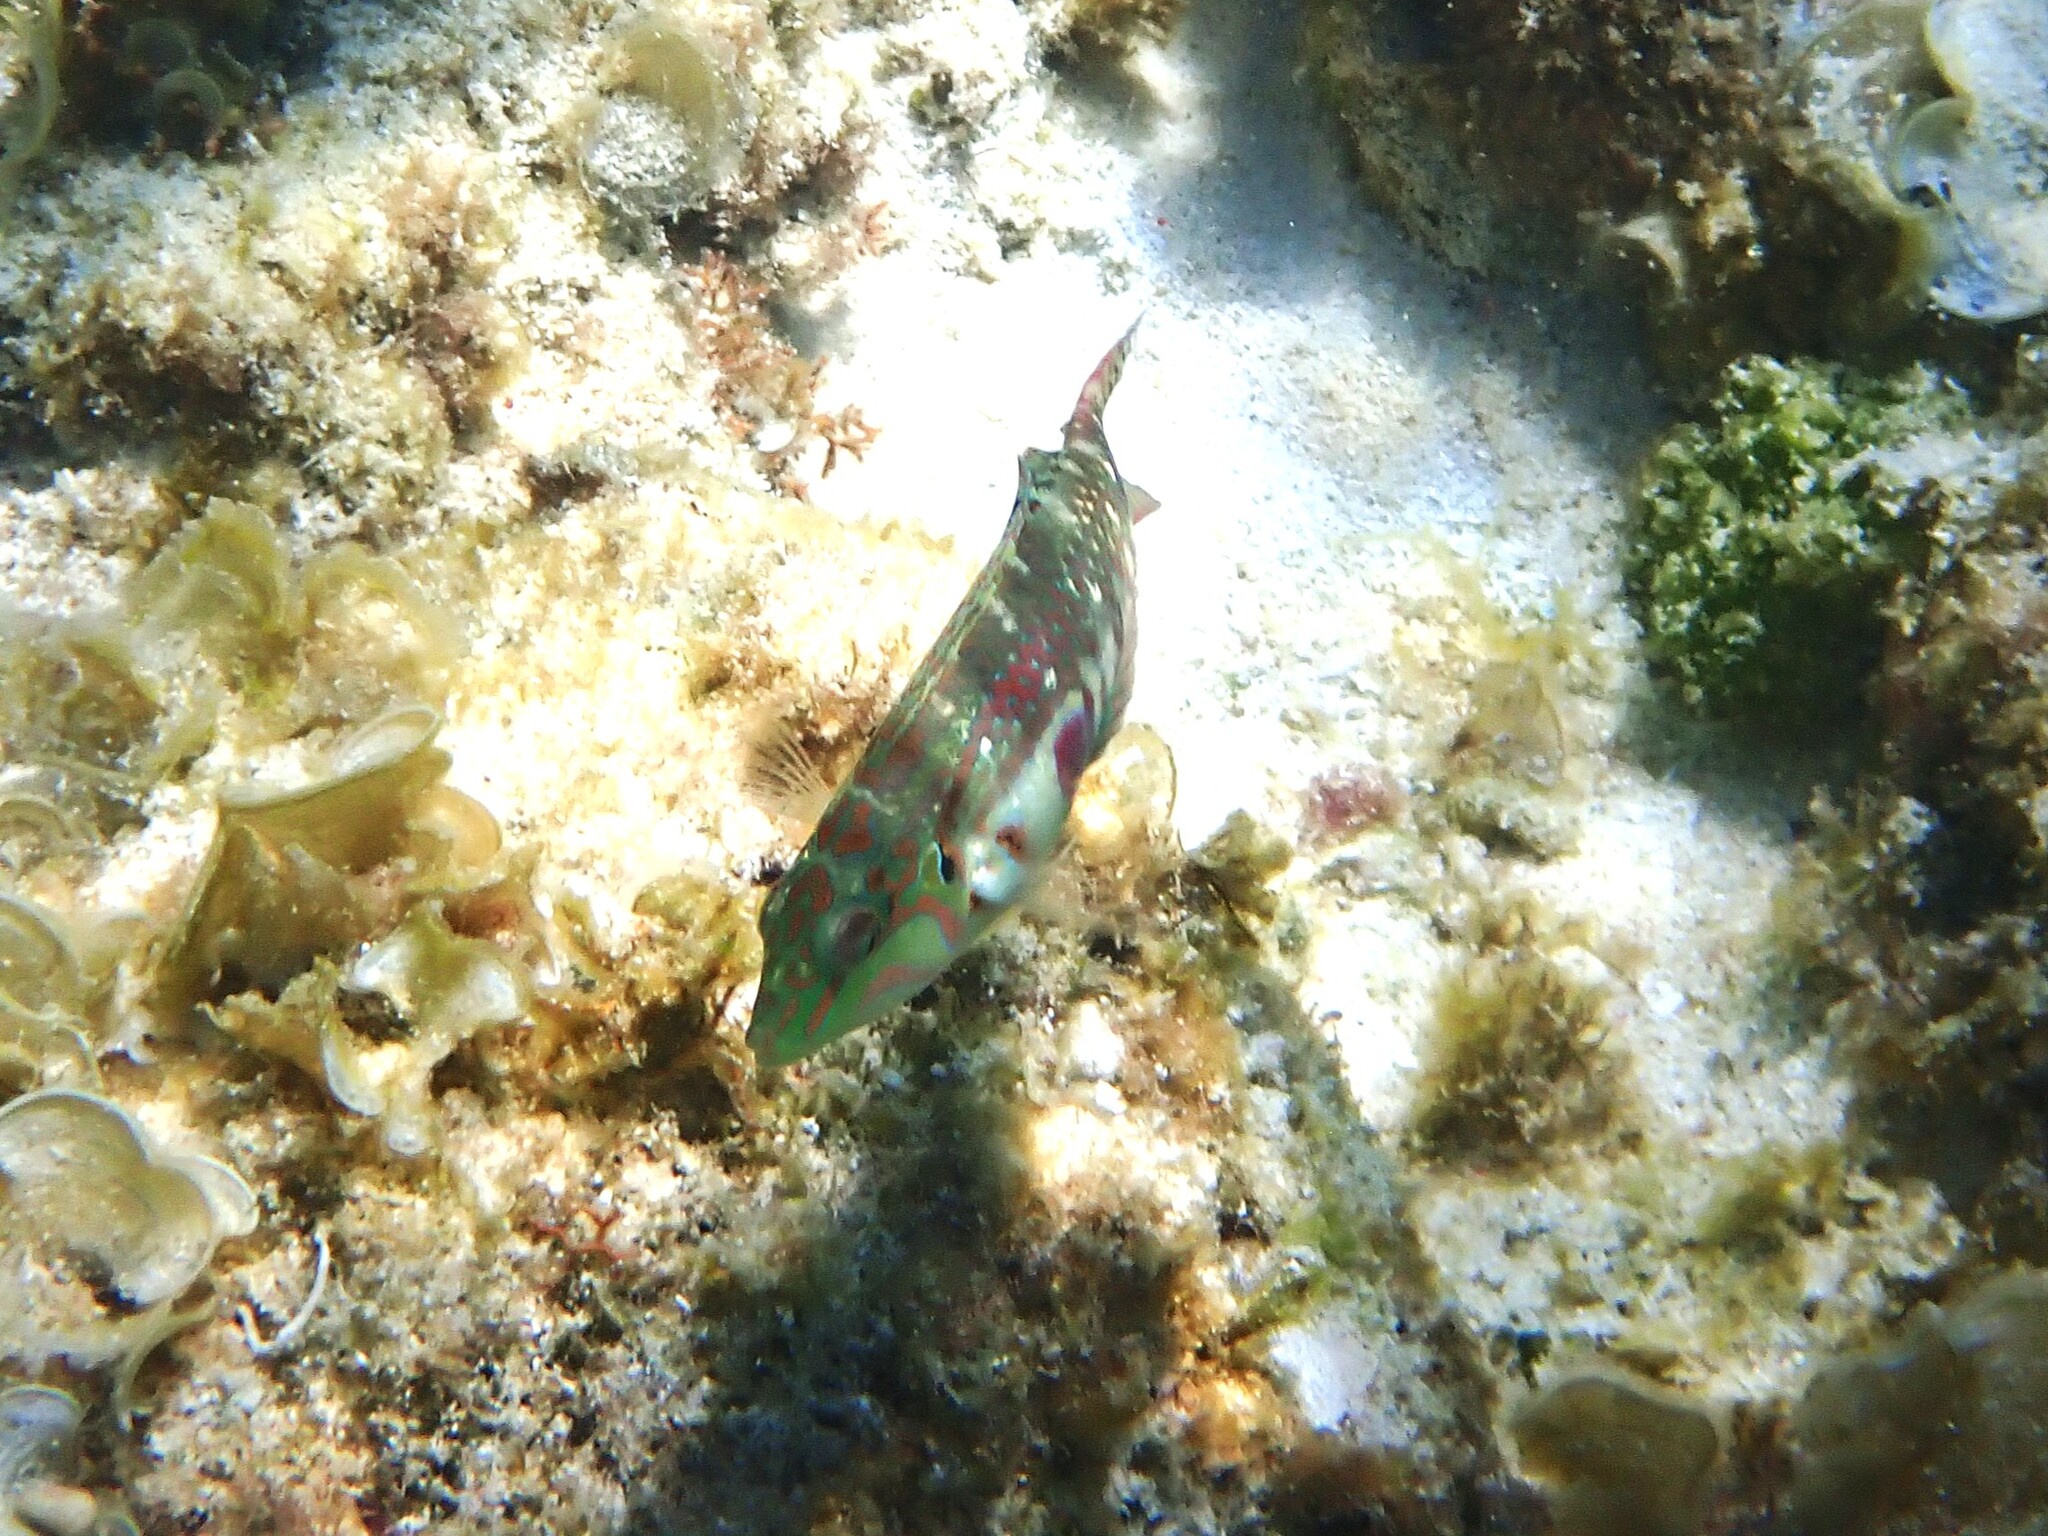
fish (species not among the labelled classes)